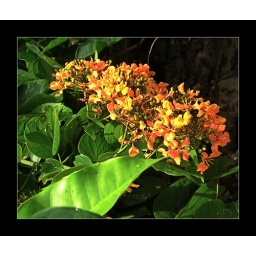
This shrub, or tree, was at the top of the beach at Union, against a rock face.